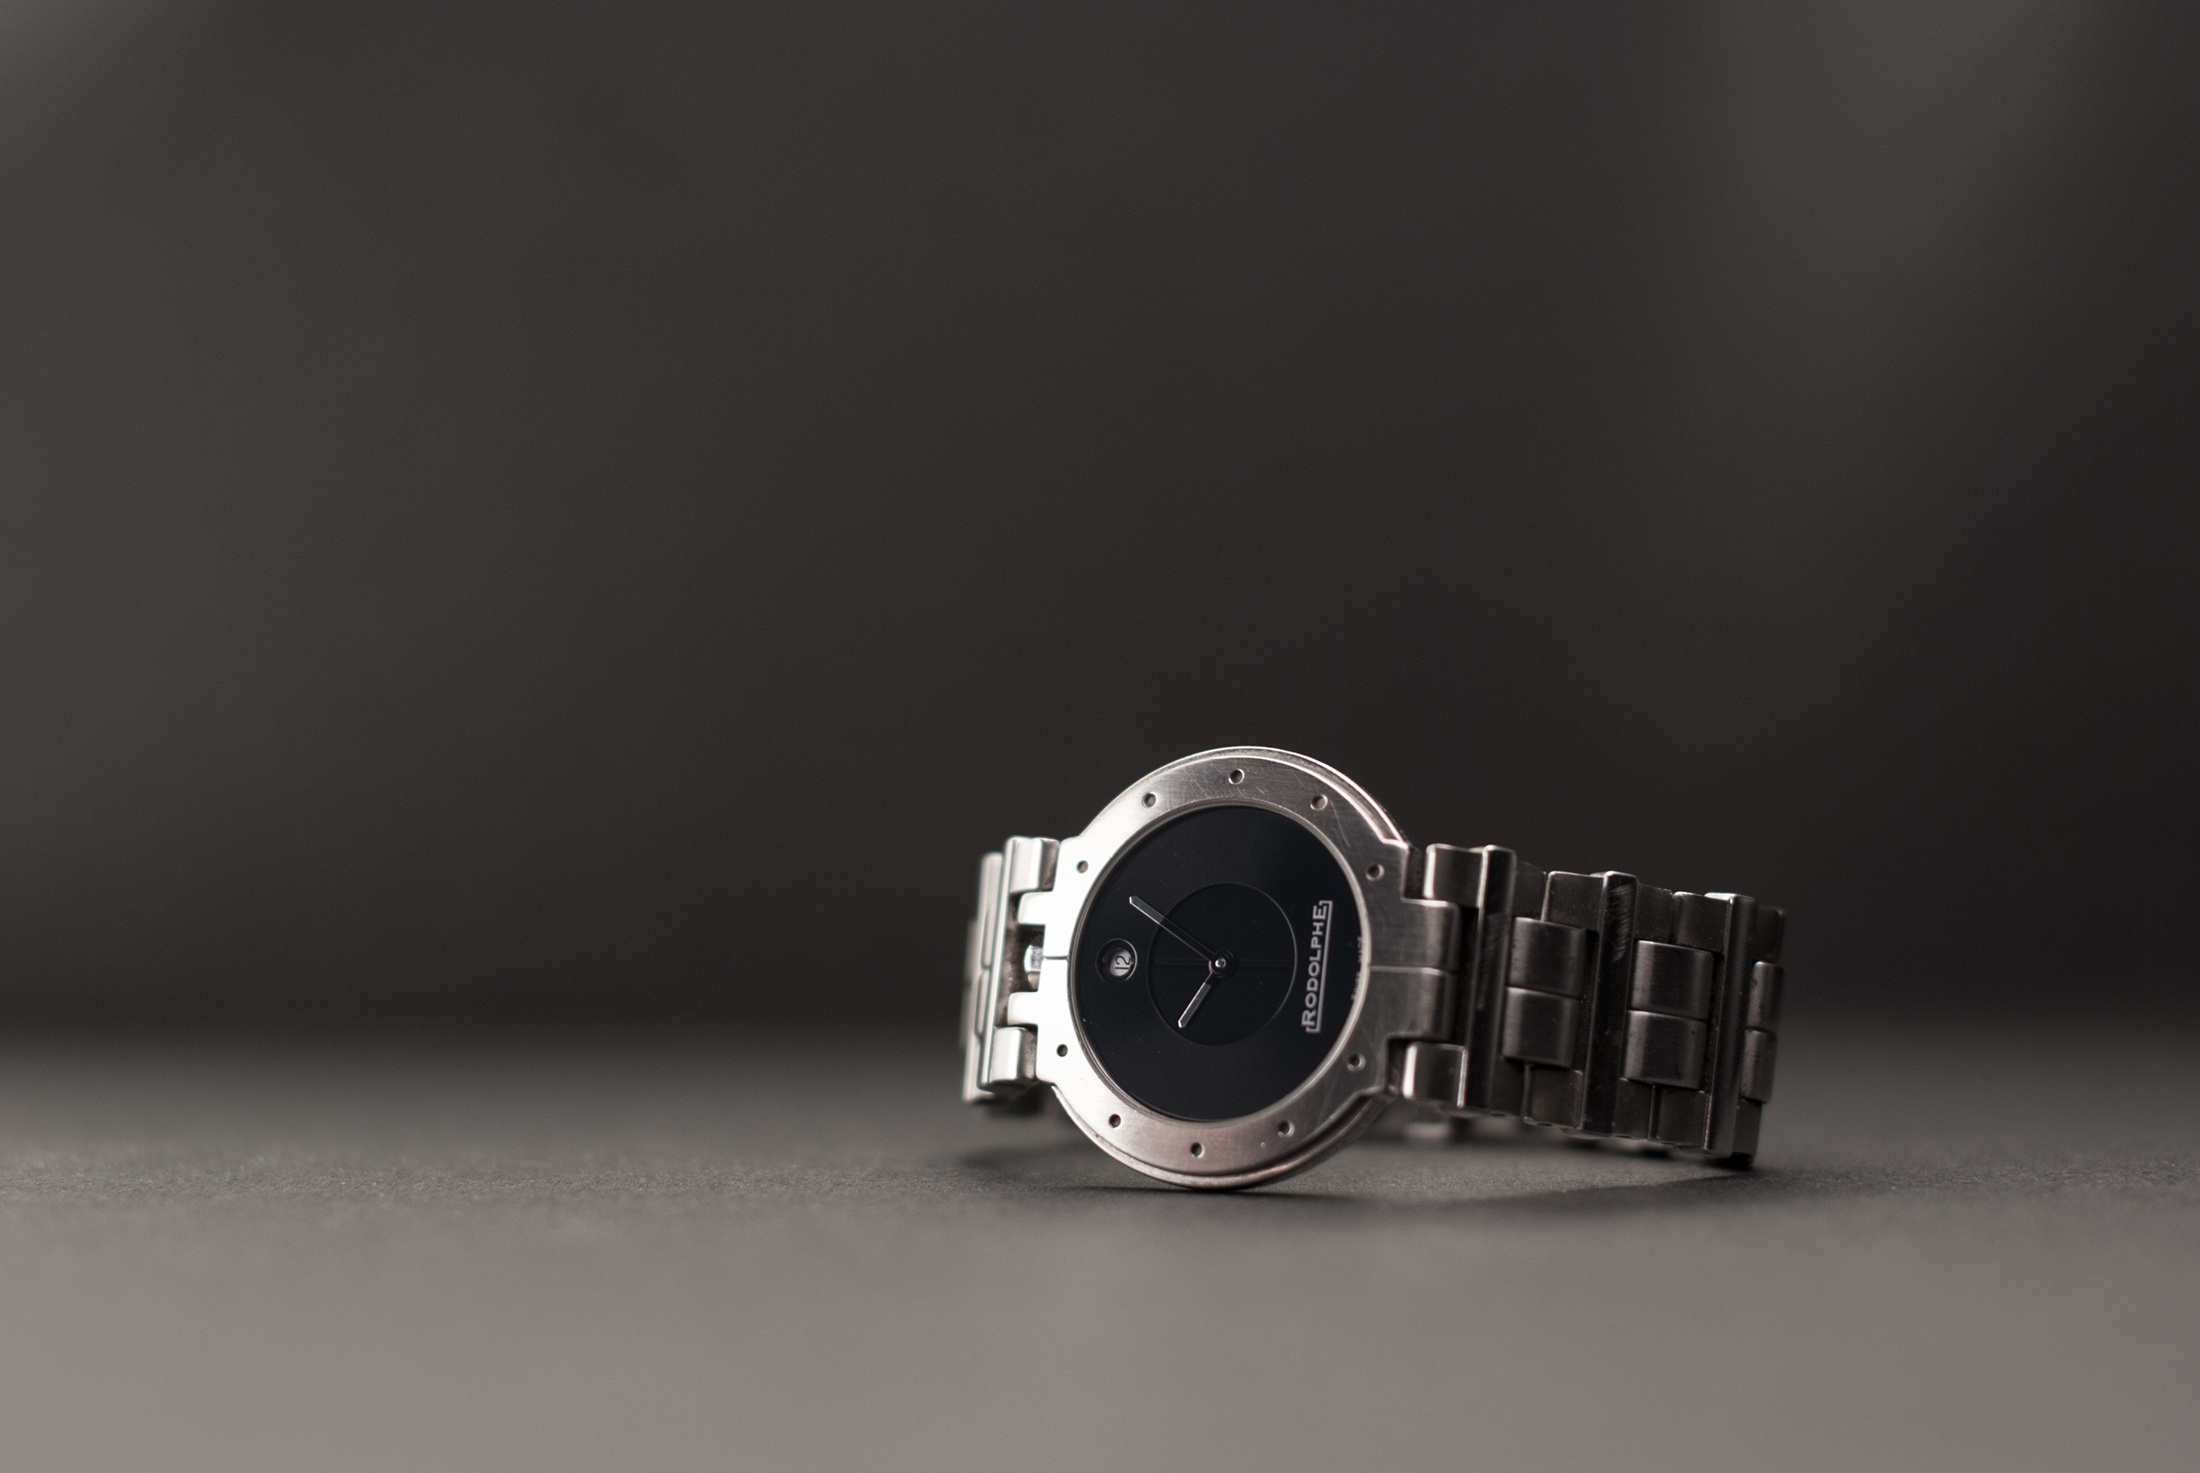
watch, hand, ring, steel, metal, fashion, black, modern, timepiece, brand, jewellery, designer, font, silver, platinum, fashion accessory, black face watch, steel bracelet watch